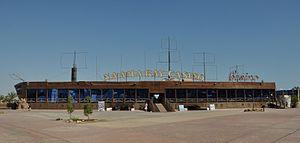
Sharm el-Sheikh (Egypte): le casino de Naama Bay
Charm el-Cheikh est une ville d’Égypte et un important port de commerce et de tourisme à la pointe sud du désert du Sinaï. Elle fait partie du Gouvernorat du Sinaï Sud.